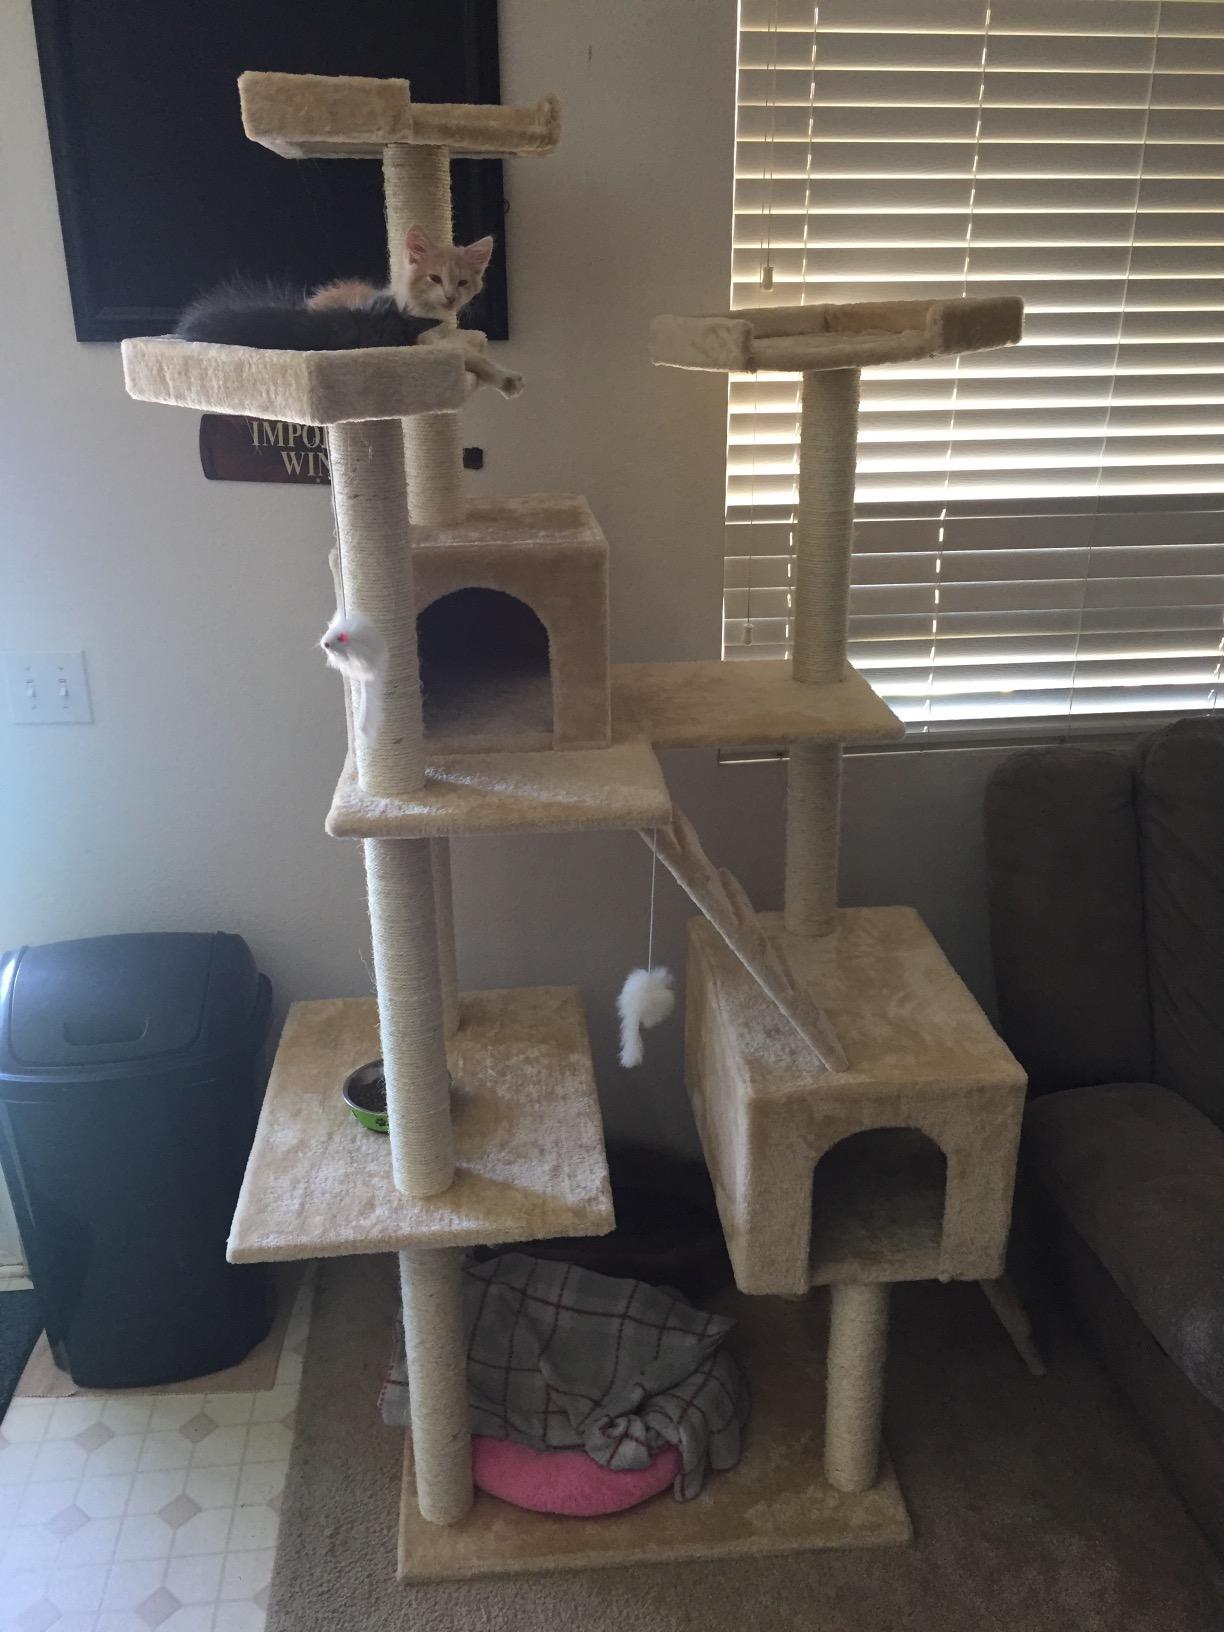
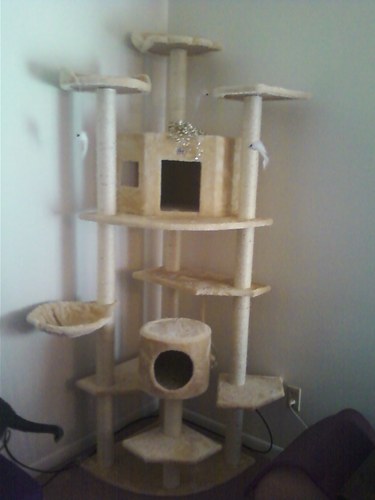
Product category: items_cat tree
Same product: no